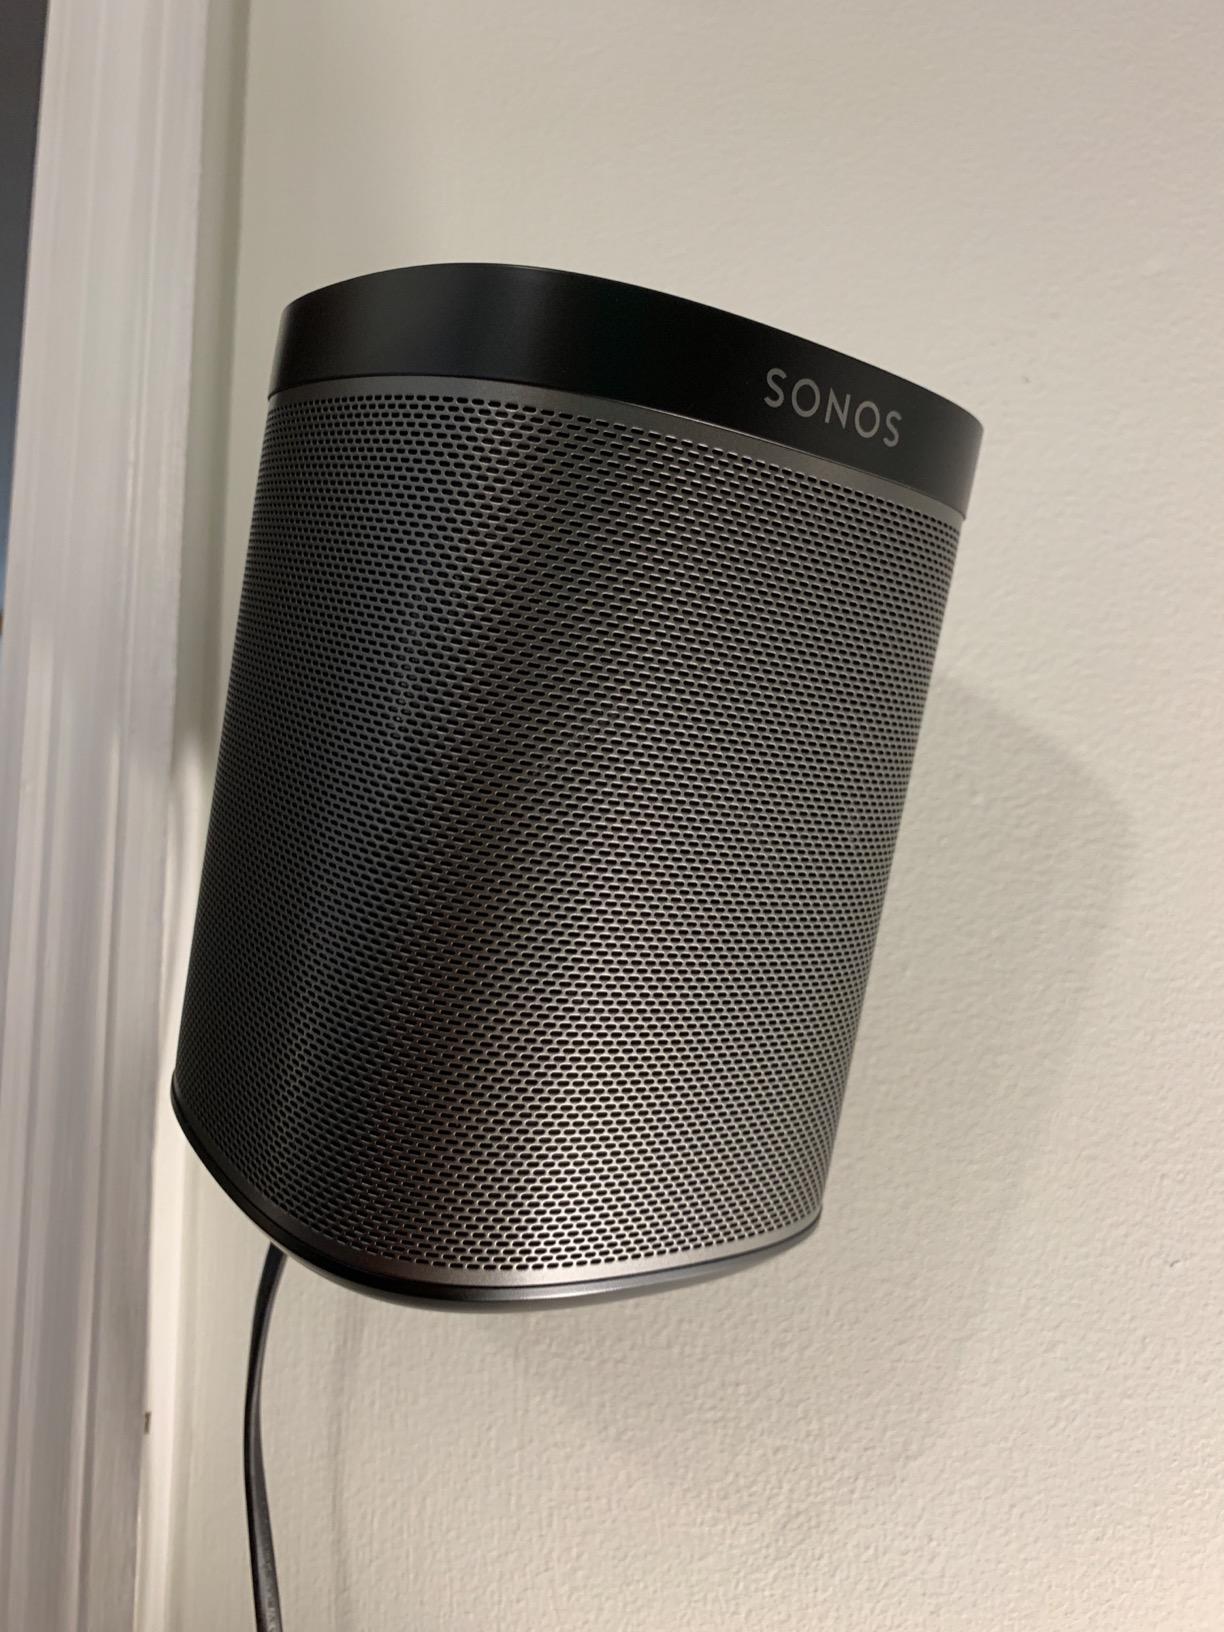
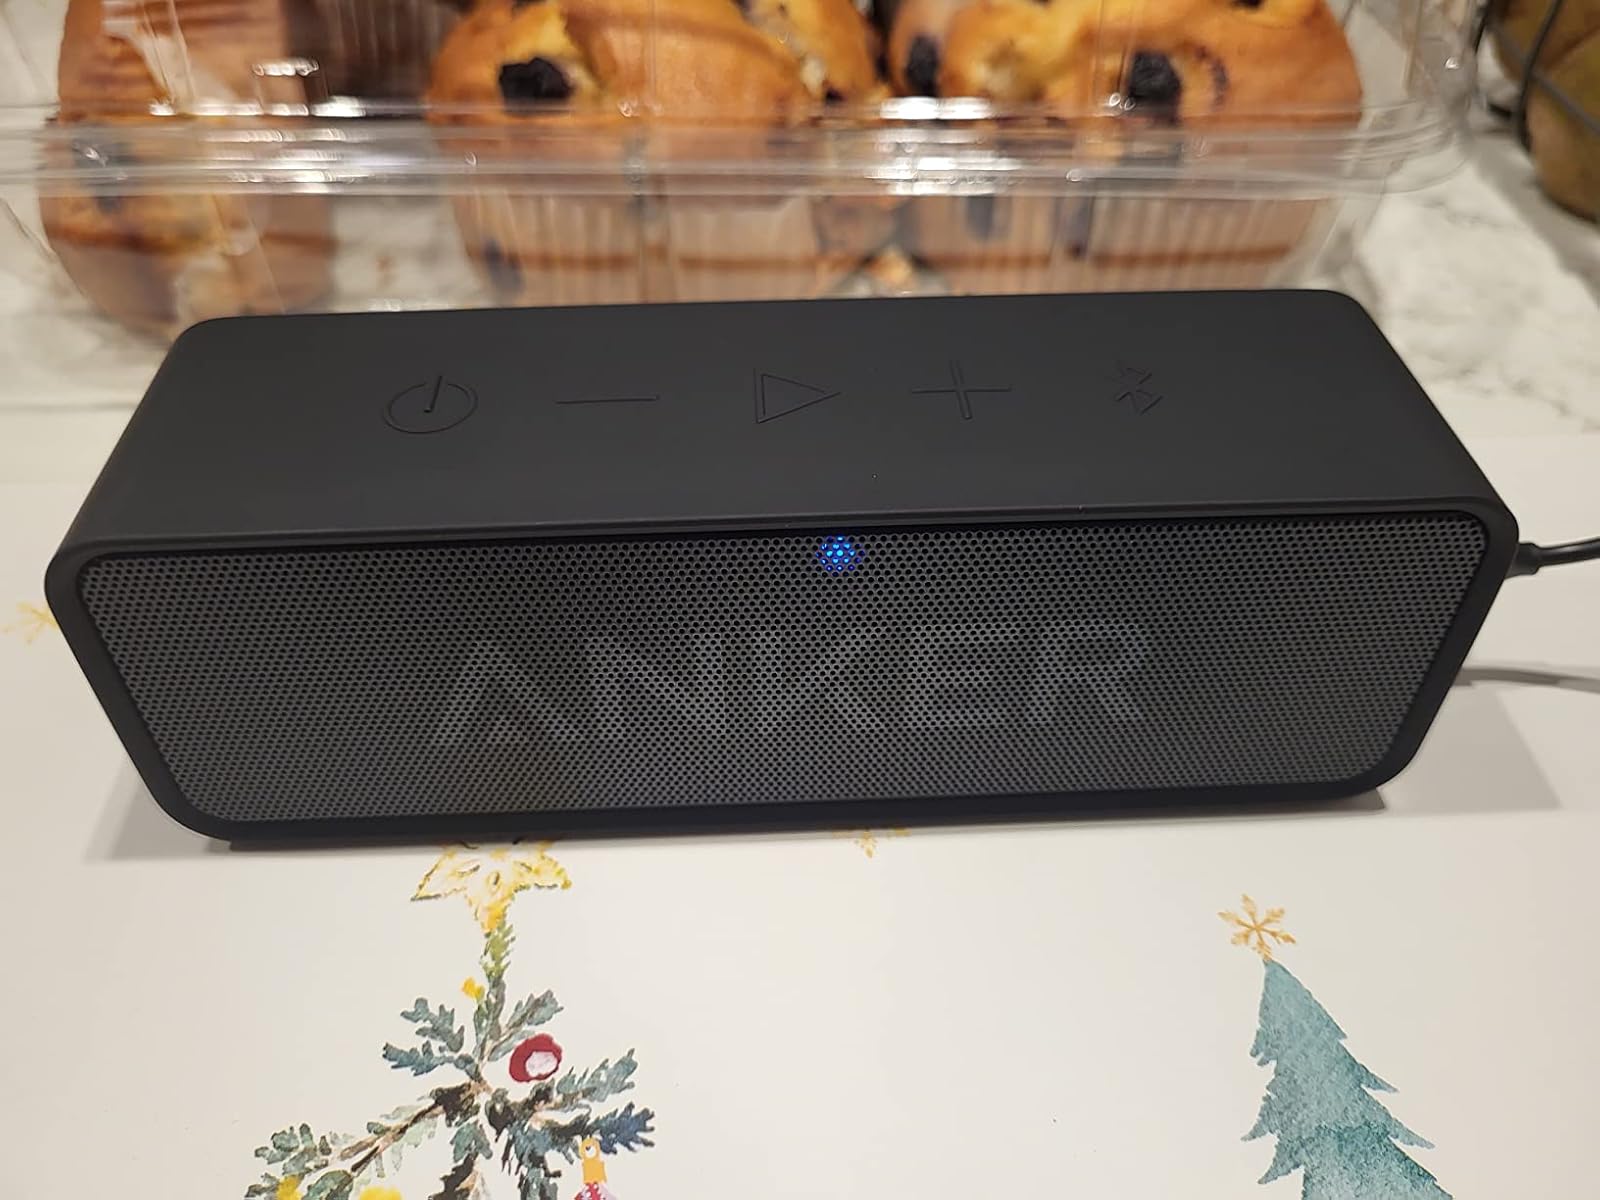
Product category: speaker
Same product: no